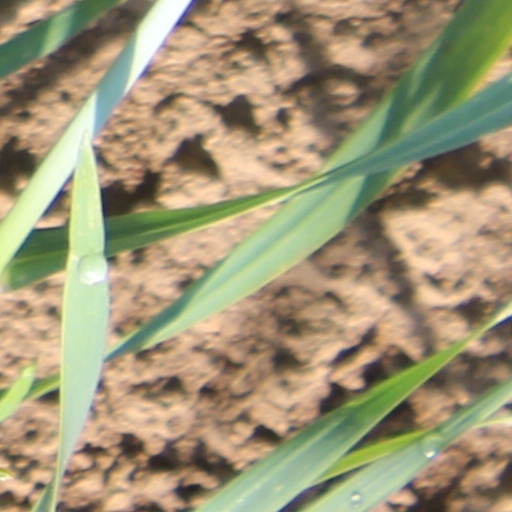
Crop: wheat